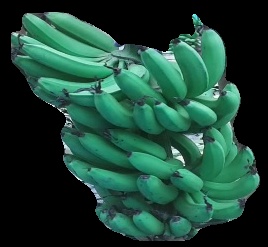
Variety: pachbale
Grade: grade3